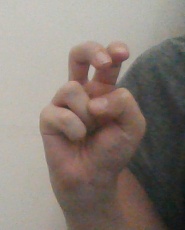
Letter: toot